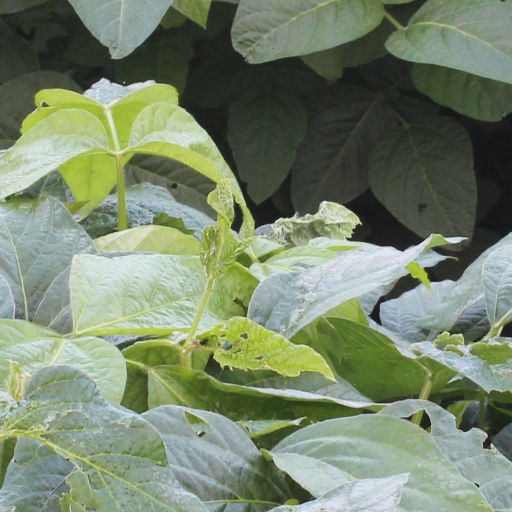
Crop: soybean